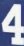
Number: 4